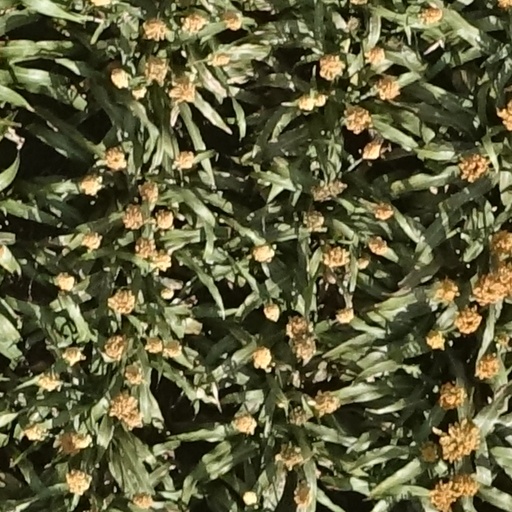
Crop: sorghum